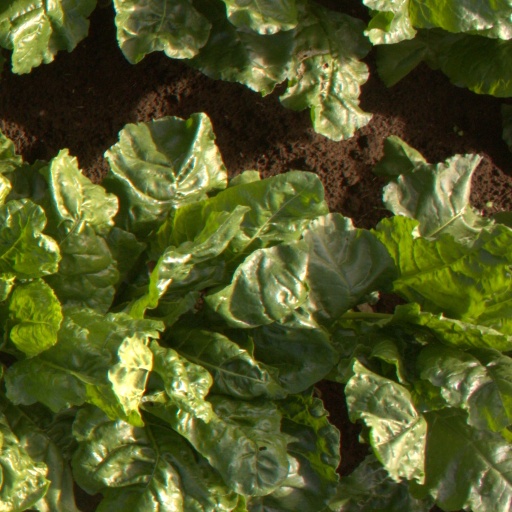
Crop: sugar beet